Aleppo

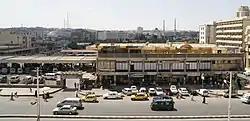
Microbus station in the city center

The city was home to a significant Jewish population from ancient times. The Great Synagogue, built in the 5th century, housed the Aleppo Codex. The Jews of Aleppo were known for their religious commitment, Rabbinic leadership, and their liturgy, consisting of Pizmonim and Baqashot. After the Spanish Inquisition, the city of Aleppo received many Sephardic Jewish immigrants, who eventually joined with the native Aleppo Jewish community. Peaceful relations existed between the Jews and surrounding population. In the early 20th century, the town's Jews lived mainly in Al-Jamiliyah, Bab Al-Faraj and the neighbourhoods around the Great Synagogue. Unrest in Palestine in the years preceding the establishment of Israel in 1948 resulted in growing hostility towards Jews living in Arab countries, culminating in the Jewish exodus from Arab lands. In December 1947, after the UN decided the partition of Palestine, an Arab mob attacked the Jewish quarter. Homes, schools and shops were badly damaged. Soon after, many of the town's remaining 6,000 Jews emigrated. In 1968, there were an estimated 700 Jews still remaining in Aleppo.